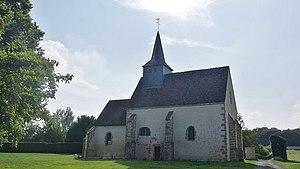
Église Saint-Hilaire à Saint-Hilaire-de-Gondilly (18).
Saint-Hilaire-de-Gondilly est une commune française située dans le département du Cher en région Centre-Val de Loire.